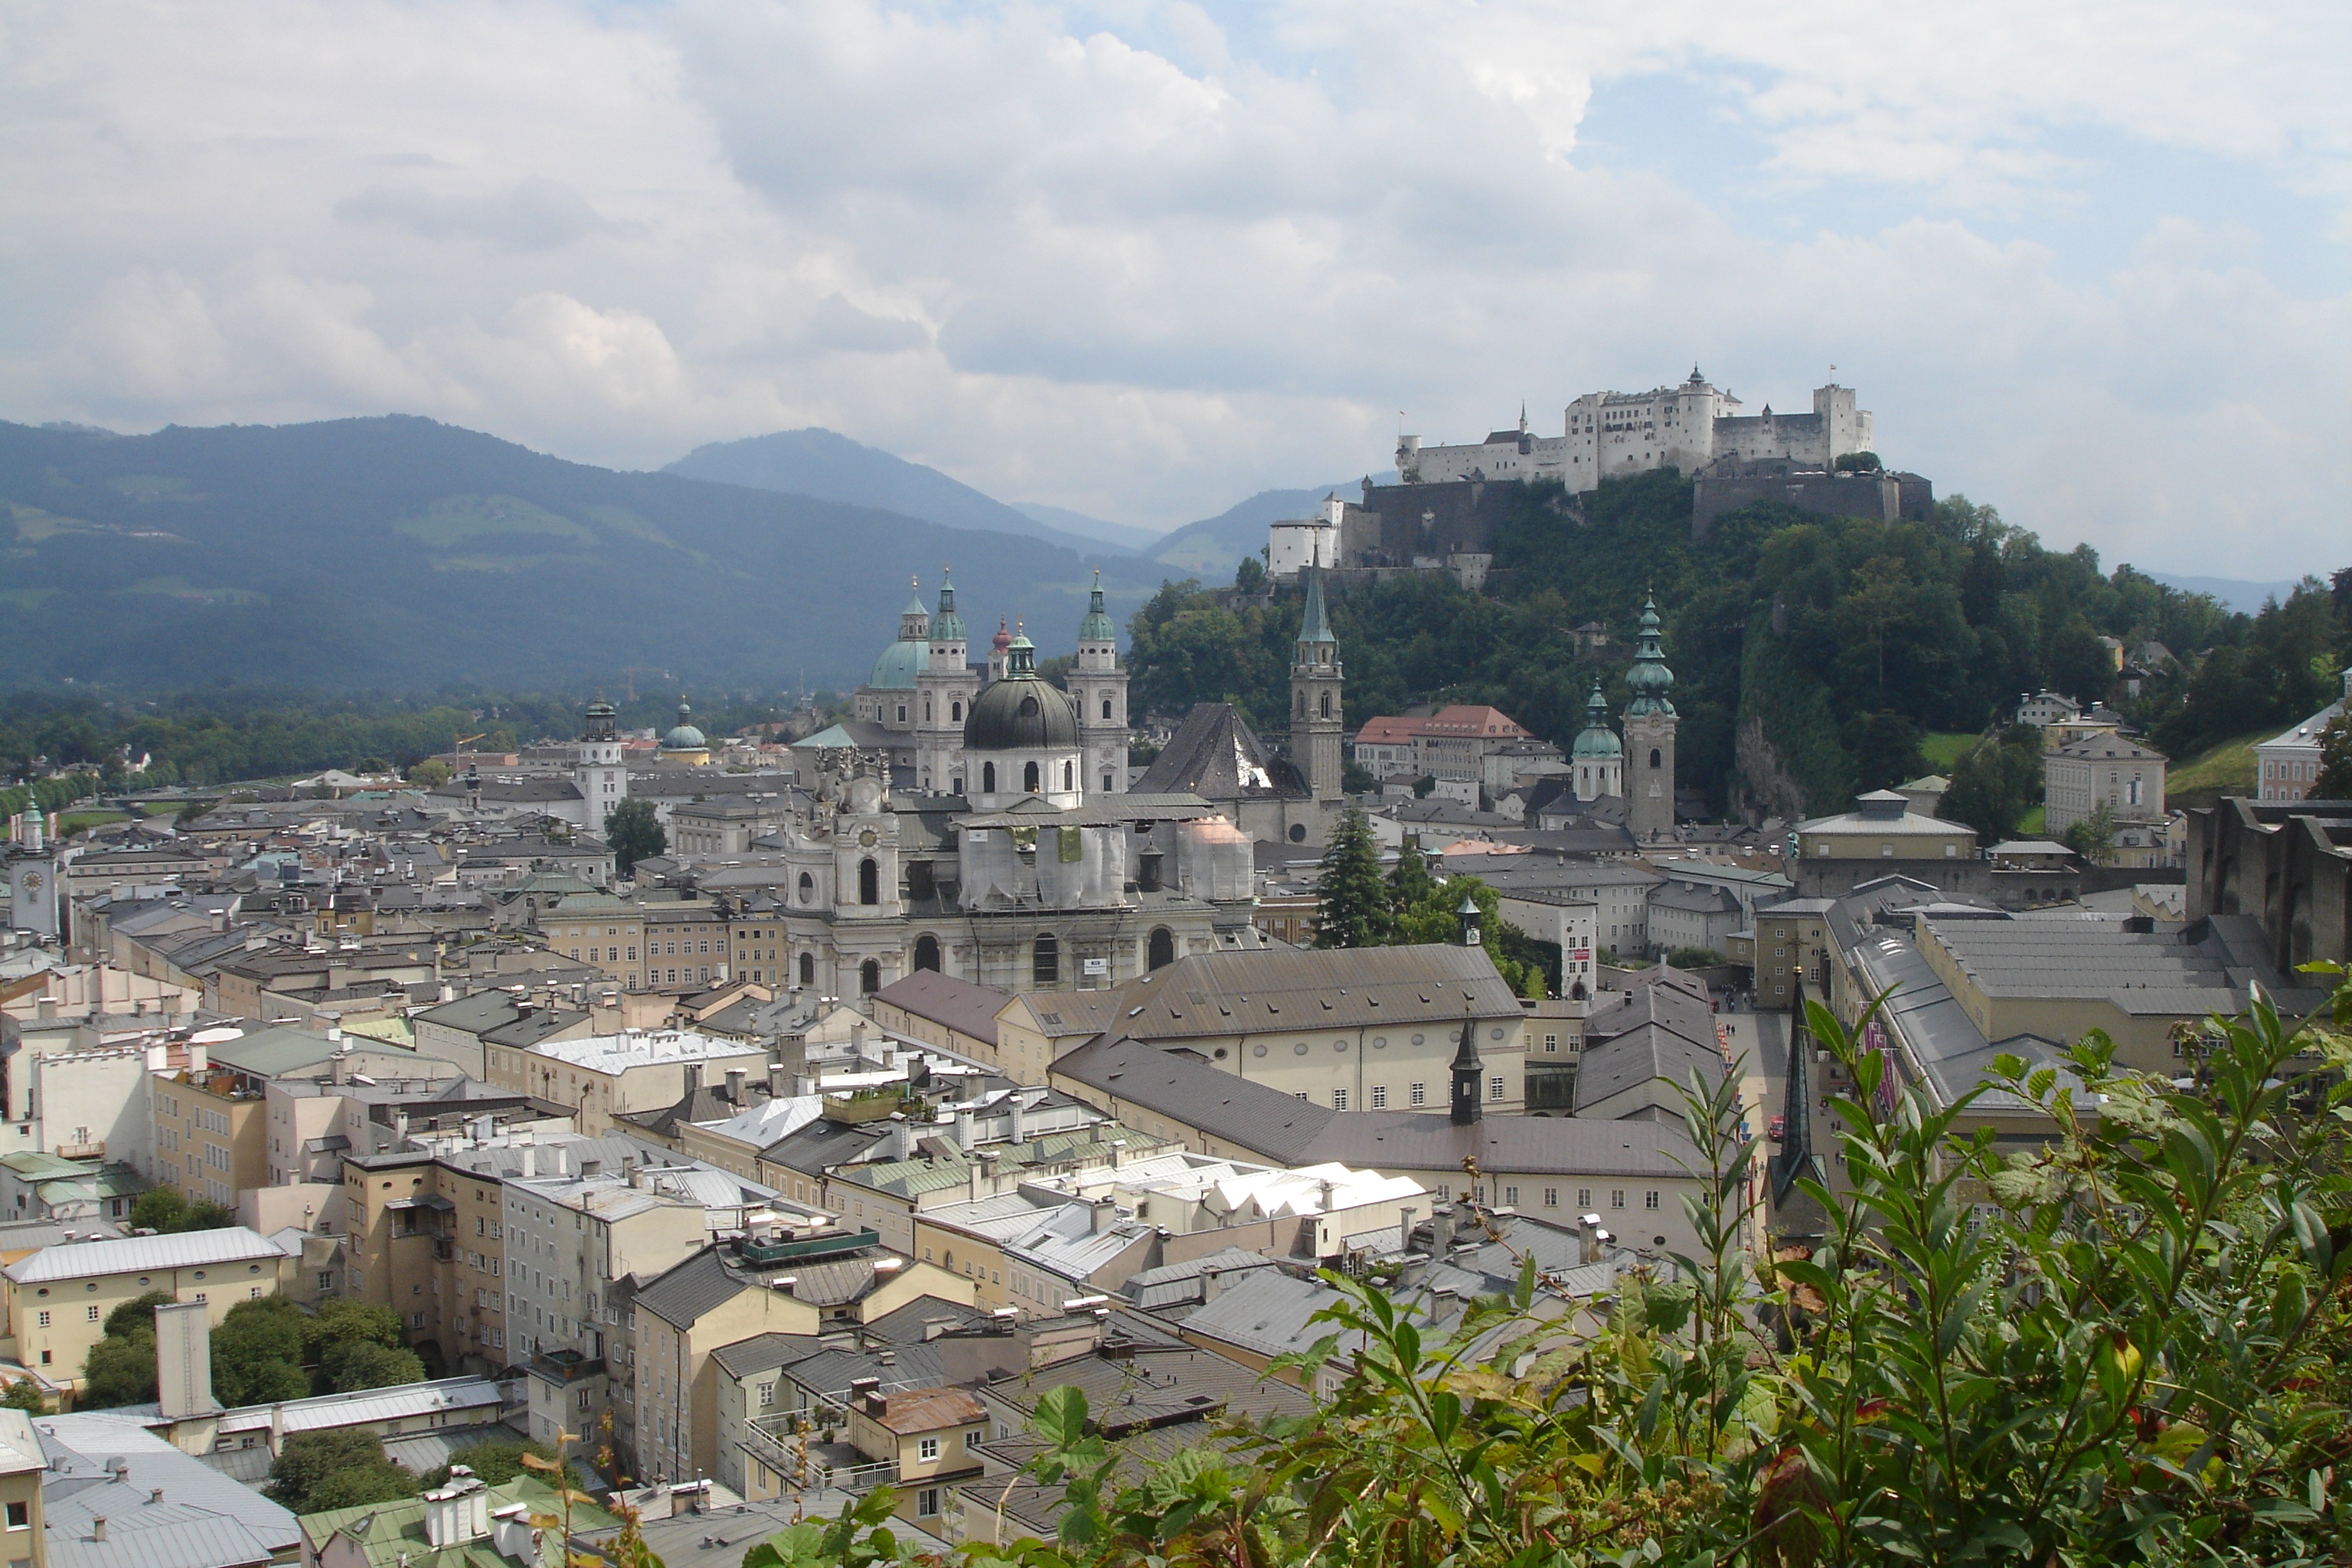
landscape, skyline, hill, town, city, cityscape, panorama, village, landmark, attraction, tourism, place of worship, austria, fortress, ruins, monastery, salzburg, ancient rome, bird's eye view, aerial photography, historic site, ancient history, geographical feature, human settlement